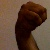
The image shows a hand gesture representing the letter 'M' in Indian Sign Language.